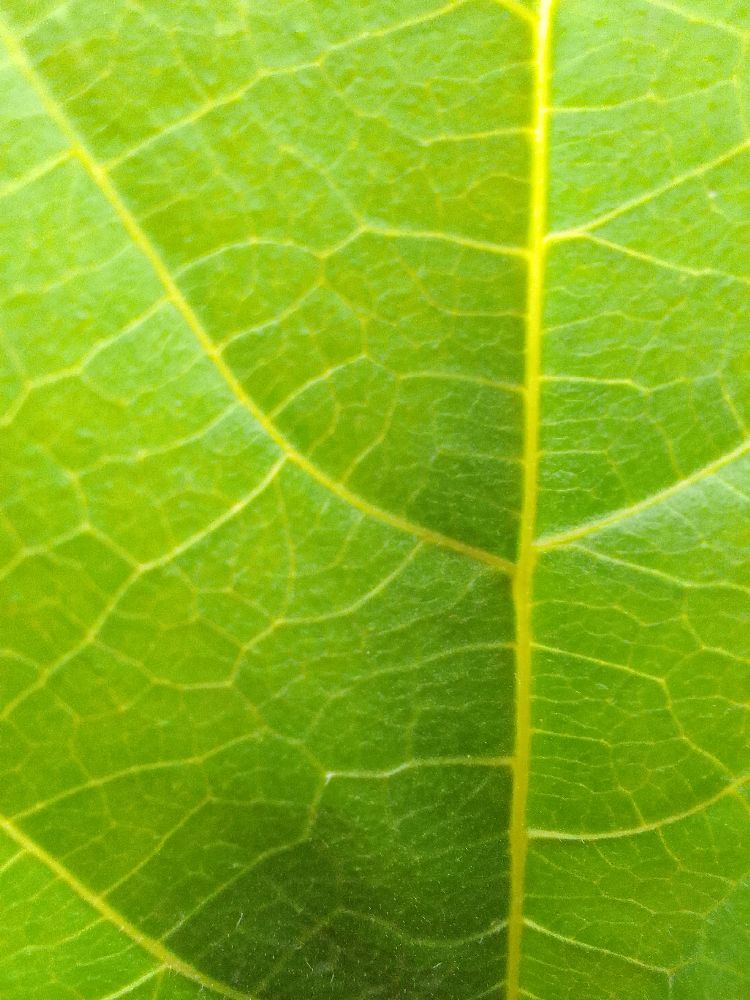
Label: healthy